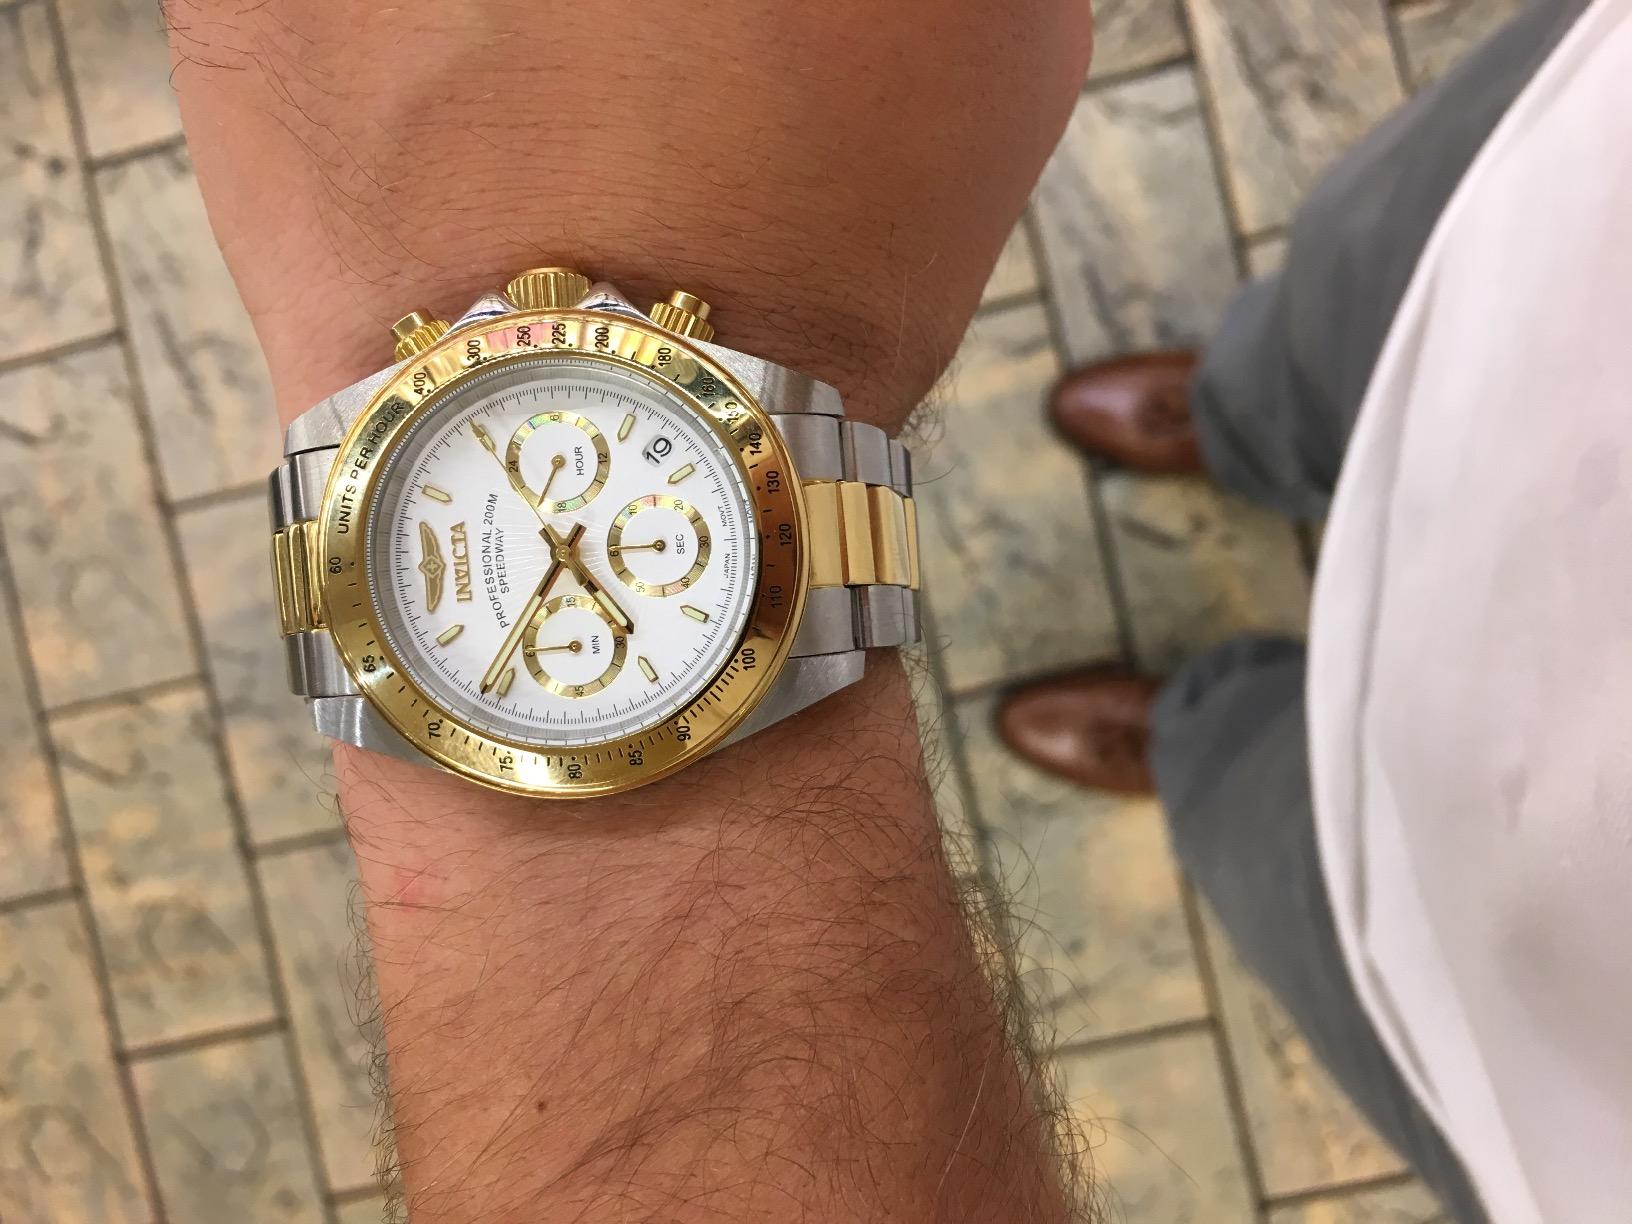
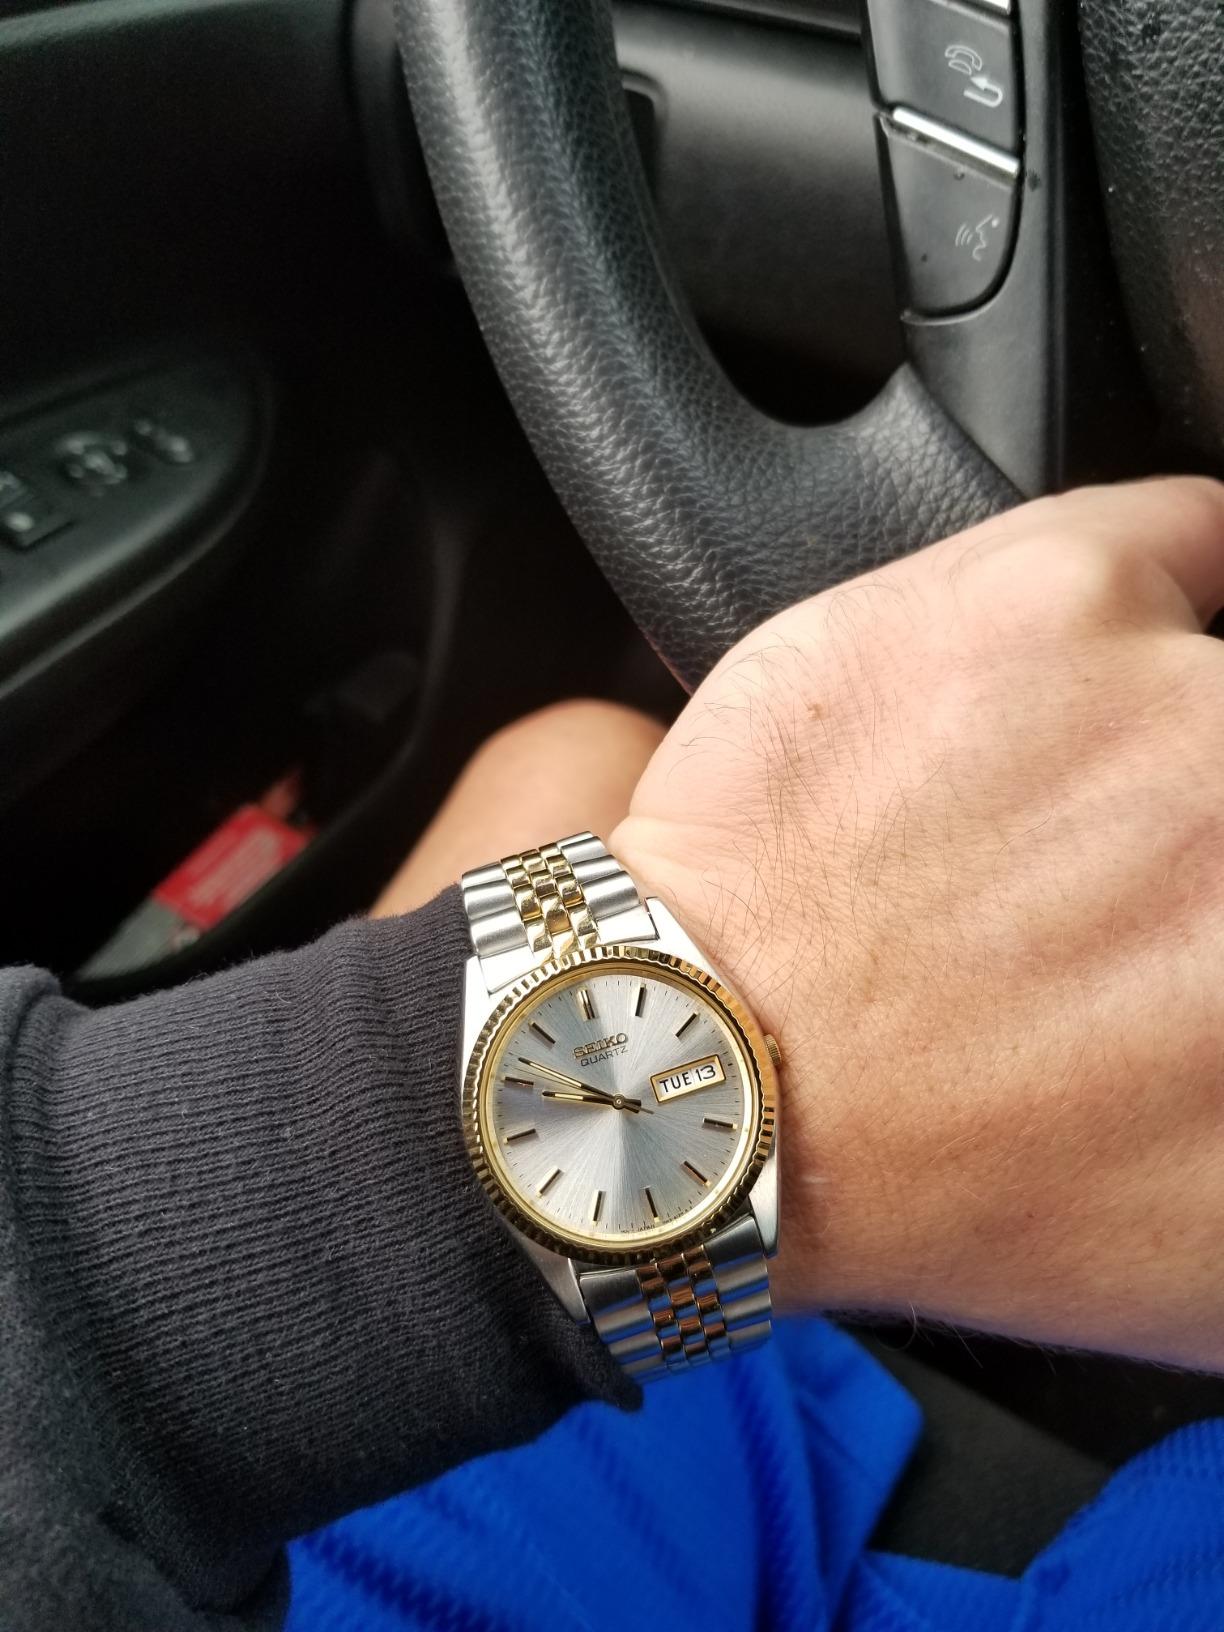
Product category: accessories_watch
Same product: no